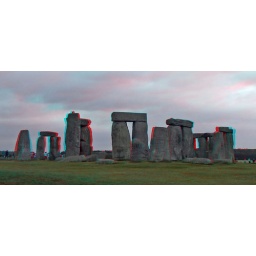
Stonehenge in anaglyph 3D stereo red cyan glasses needed